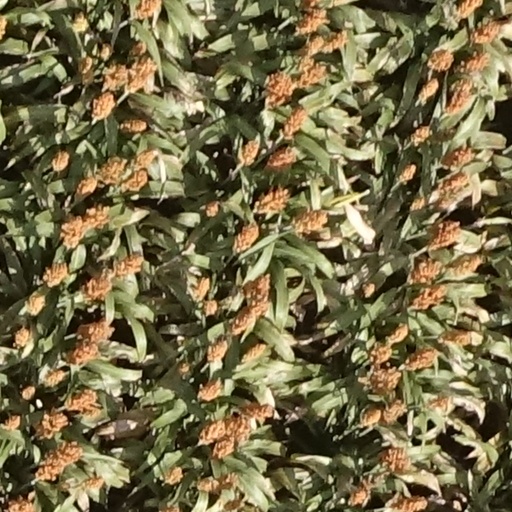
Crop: sorghum